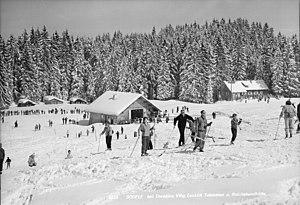
Le vieux Lanklift (au milieu) et Reichsbundhütte (à droite) vers 1960. Depuis 2005, appelé ""Dornbirner Hütte"". Photographe: Risch-Lau. Site web volare: http://vlb-browser.vorarlberg.at/?itemid=%7Cvorarlberger-marc%7CMED01+000236355"